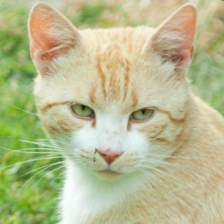
Label: animals